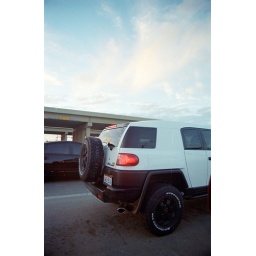
This car is so cool in white. And the tire and black wheel adds to the styling.